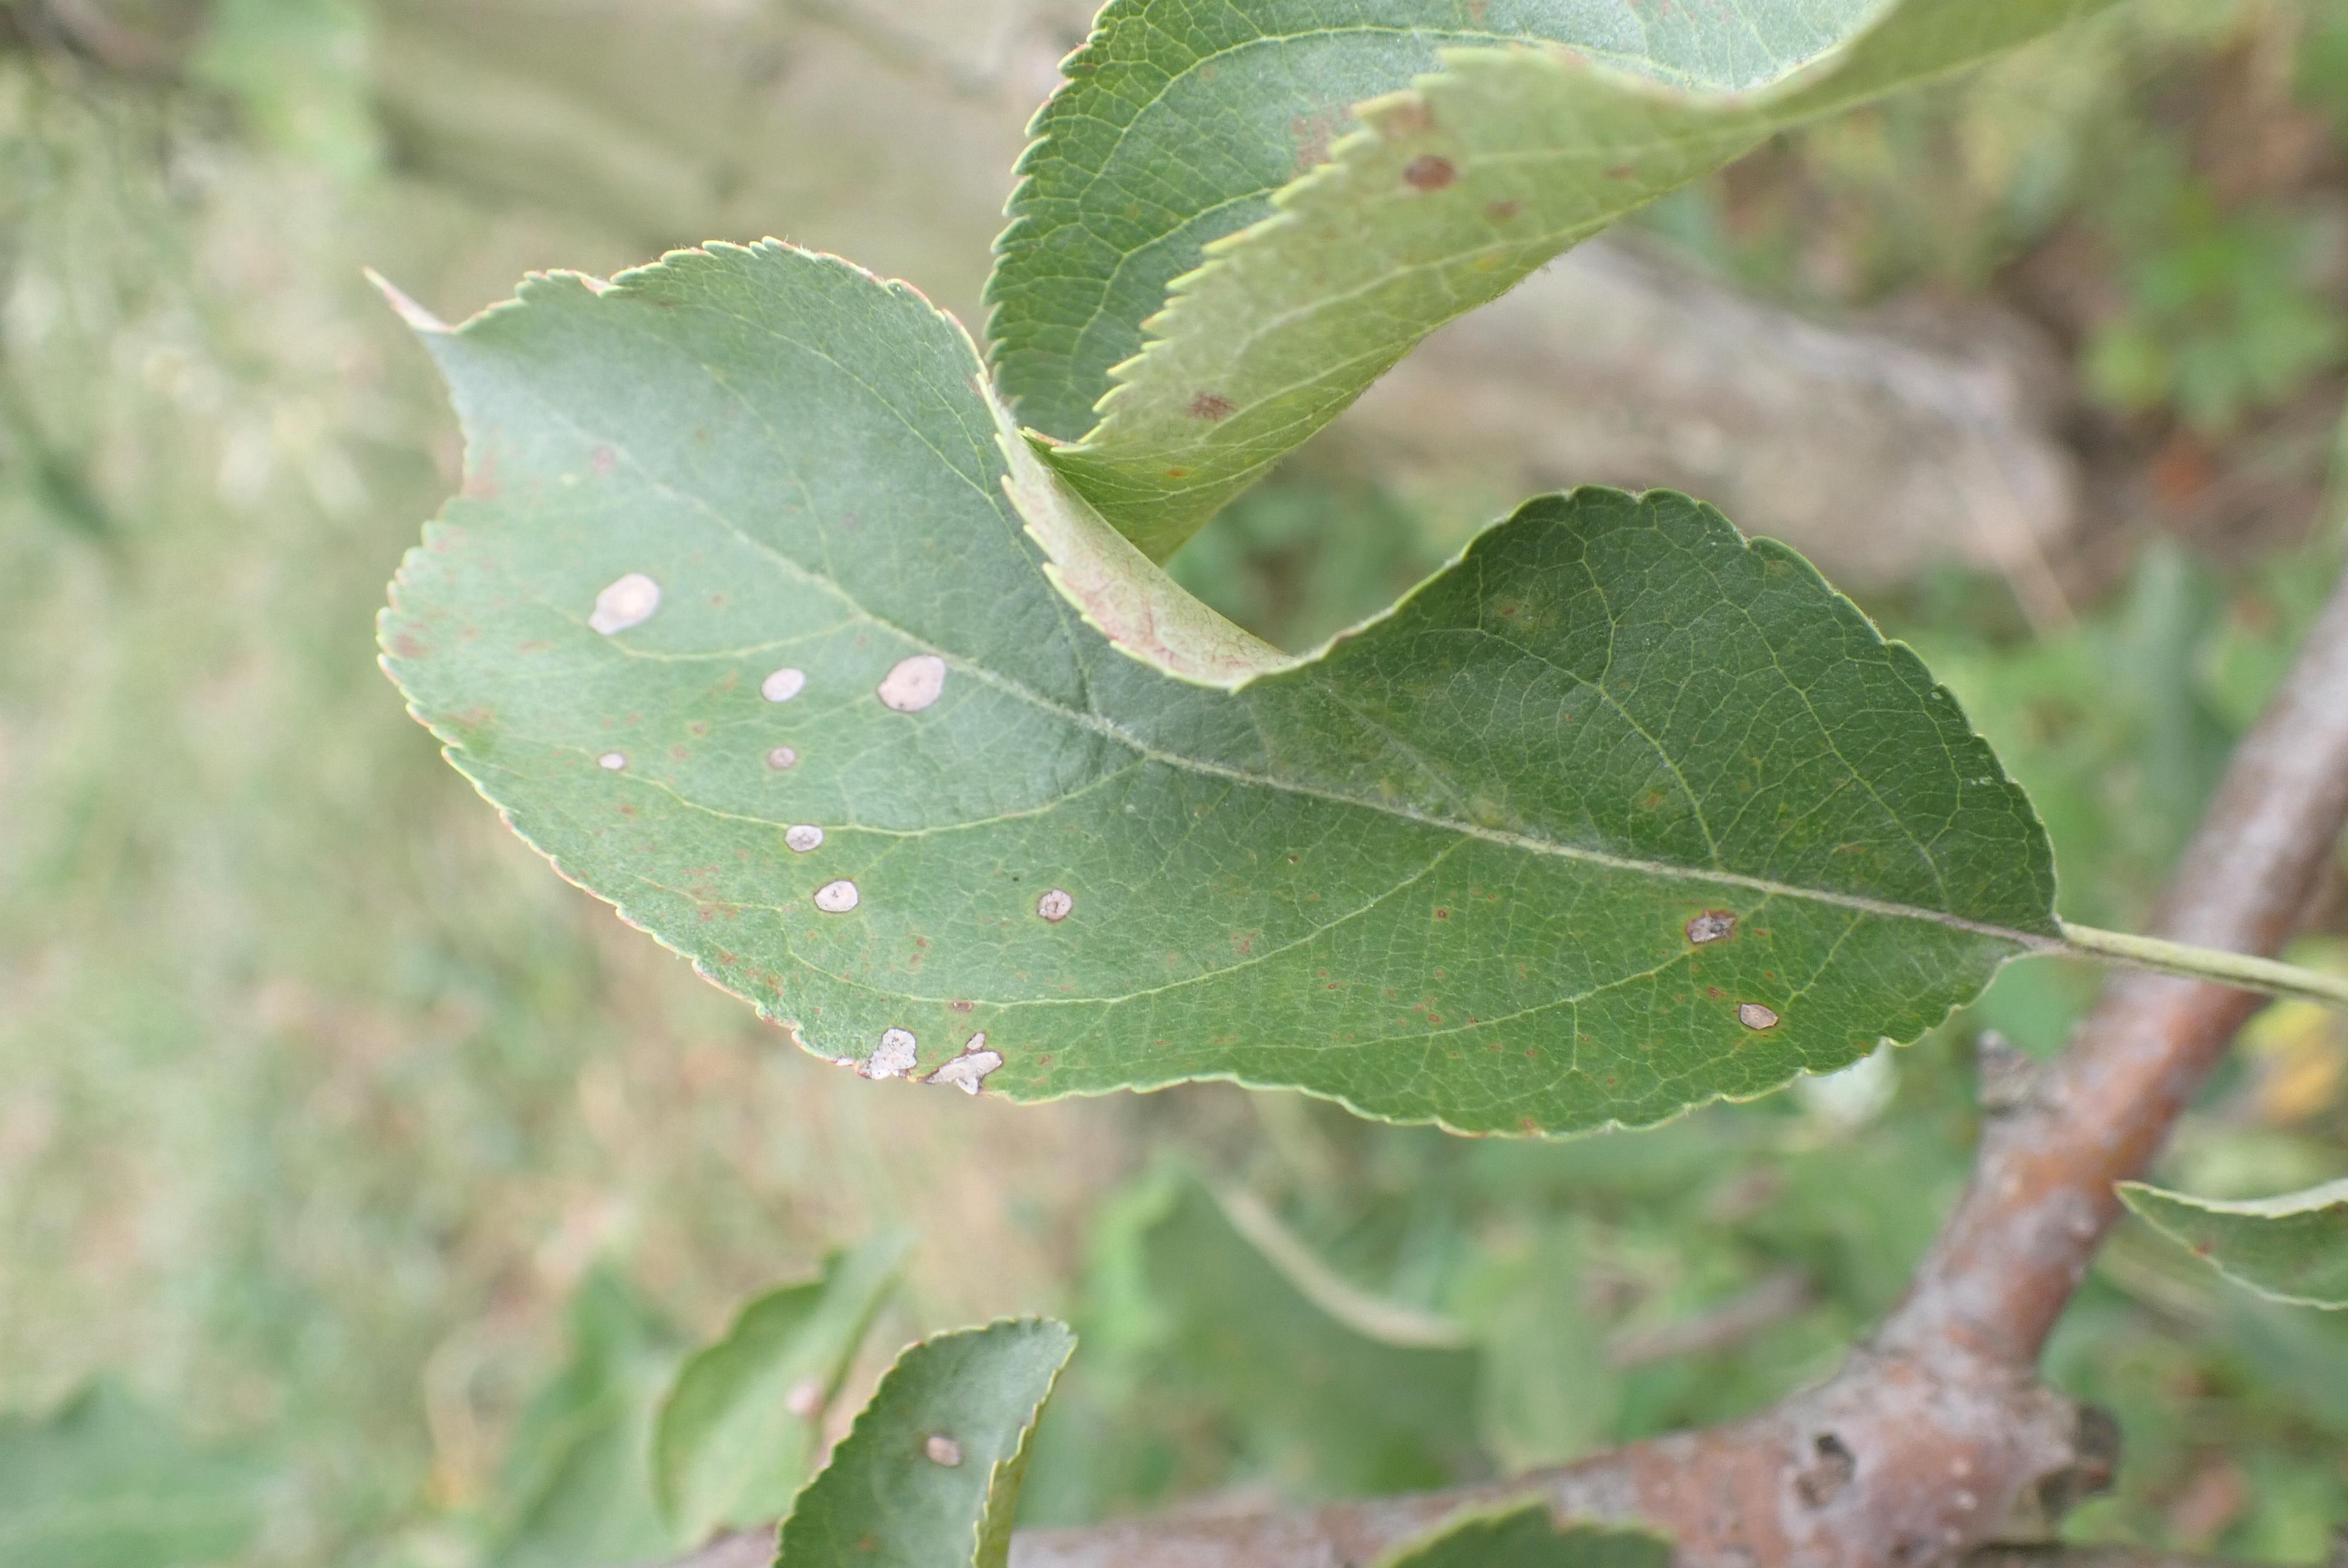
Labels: complex